Doctor Jekyll (film)

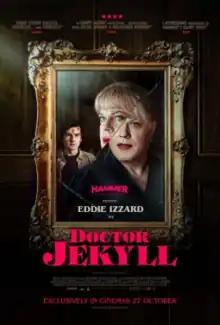
Theatrical release poster

Doctor Jekyll is a 2023 British Gothic horror film directed by Joe Stephenson, written by Dan Kelly-Mulhern, and starring Eddie Izzard as the title character. It is an adaptation of the novella "Strange Case of Dr. Jekyll & Mr. Hyde" by Robert Louis Stevenson.